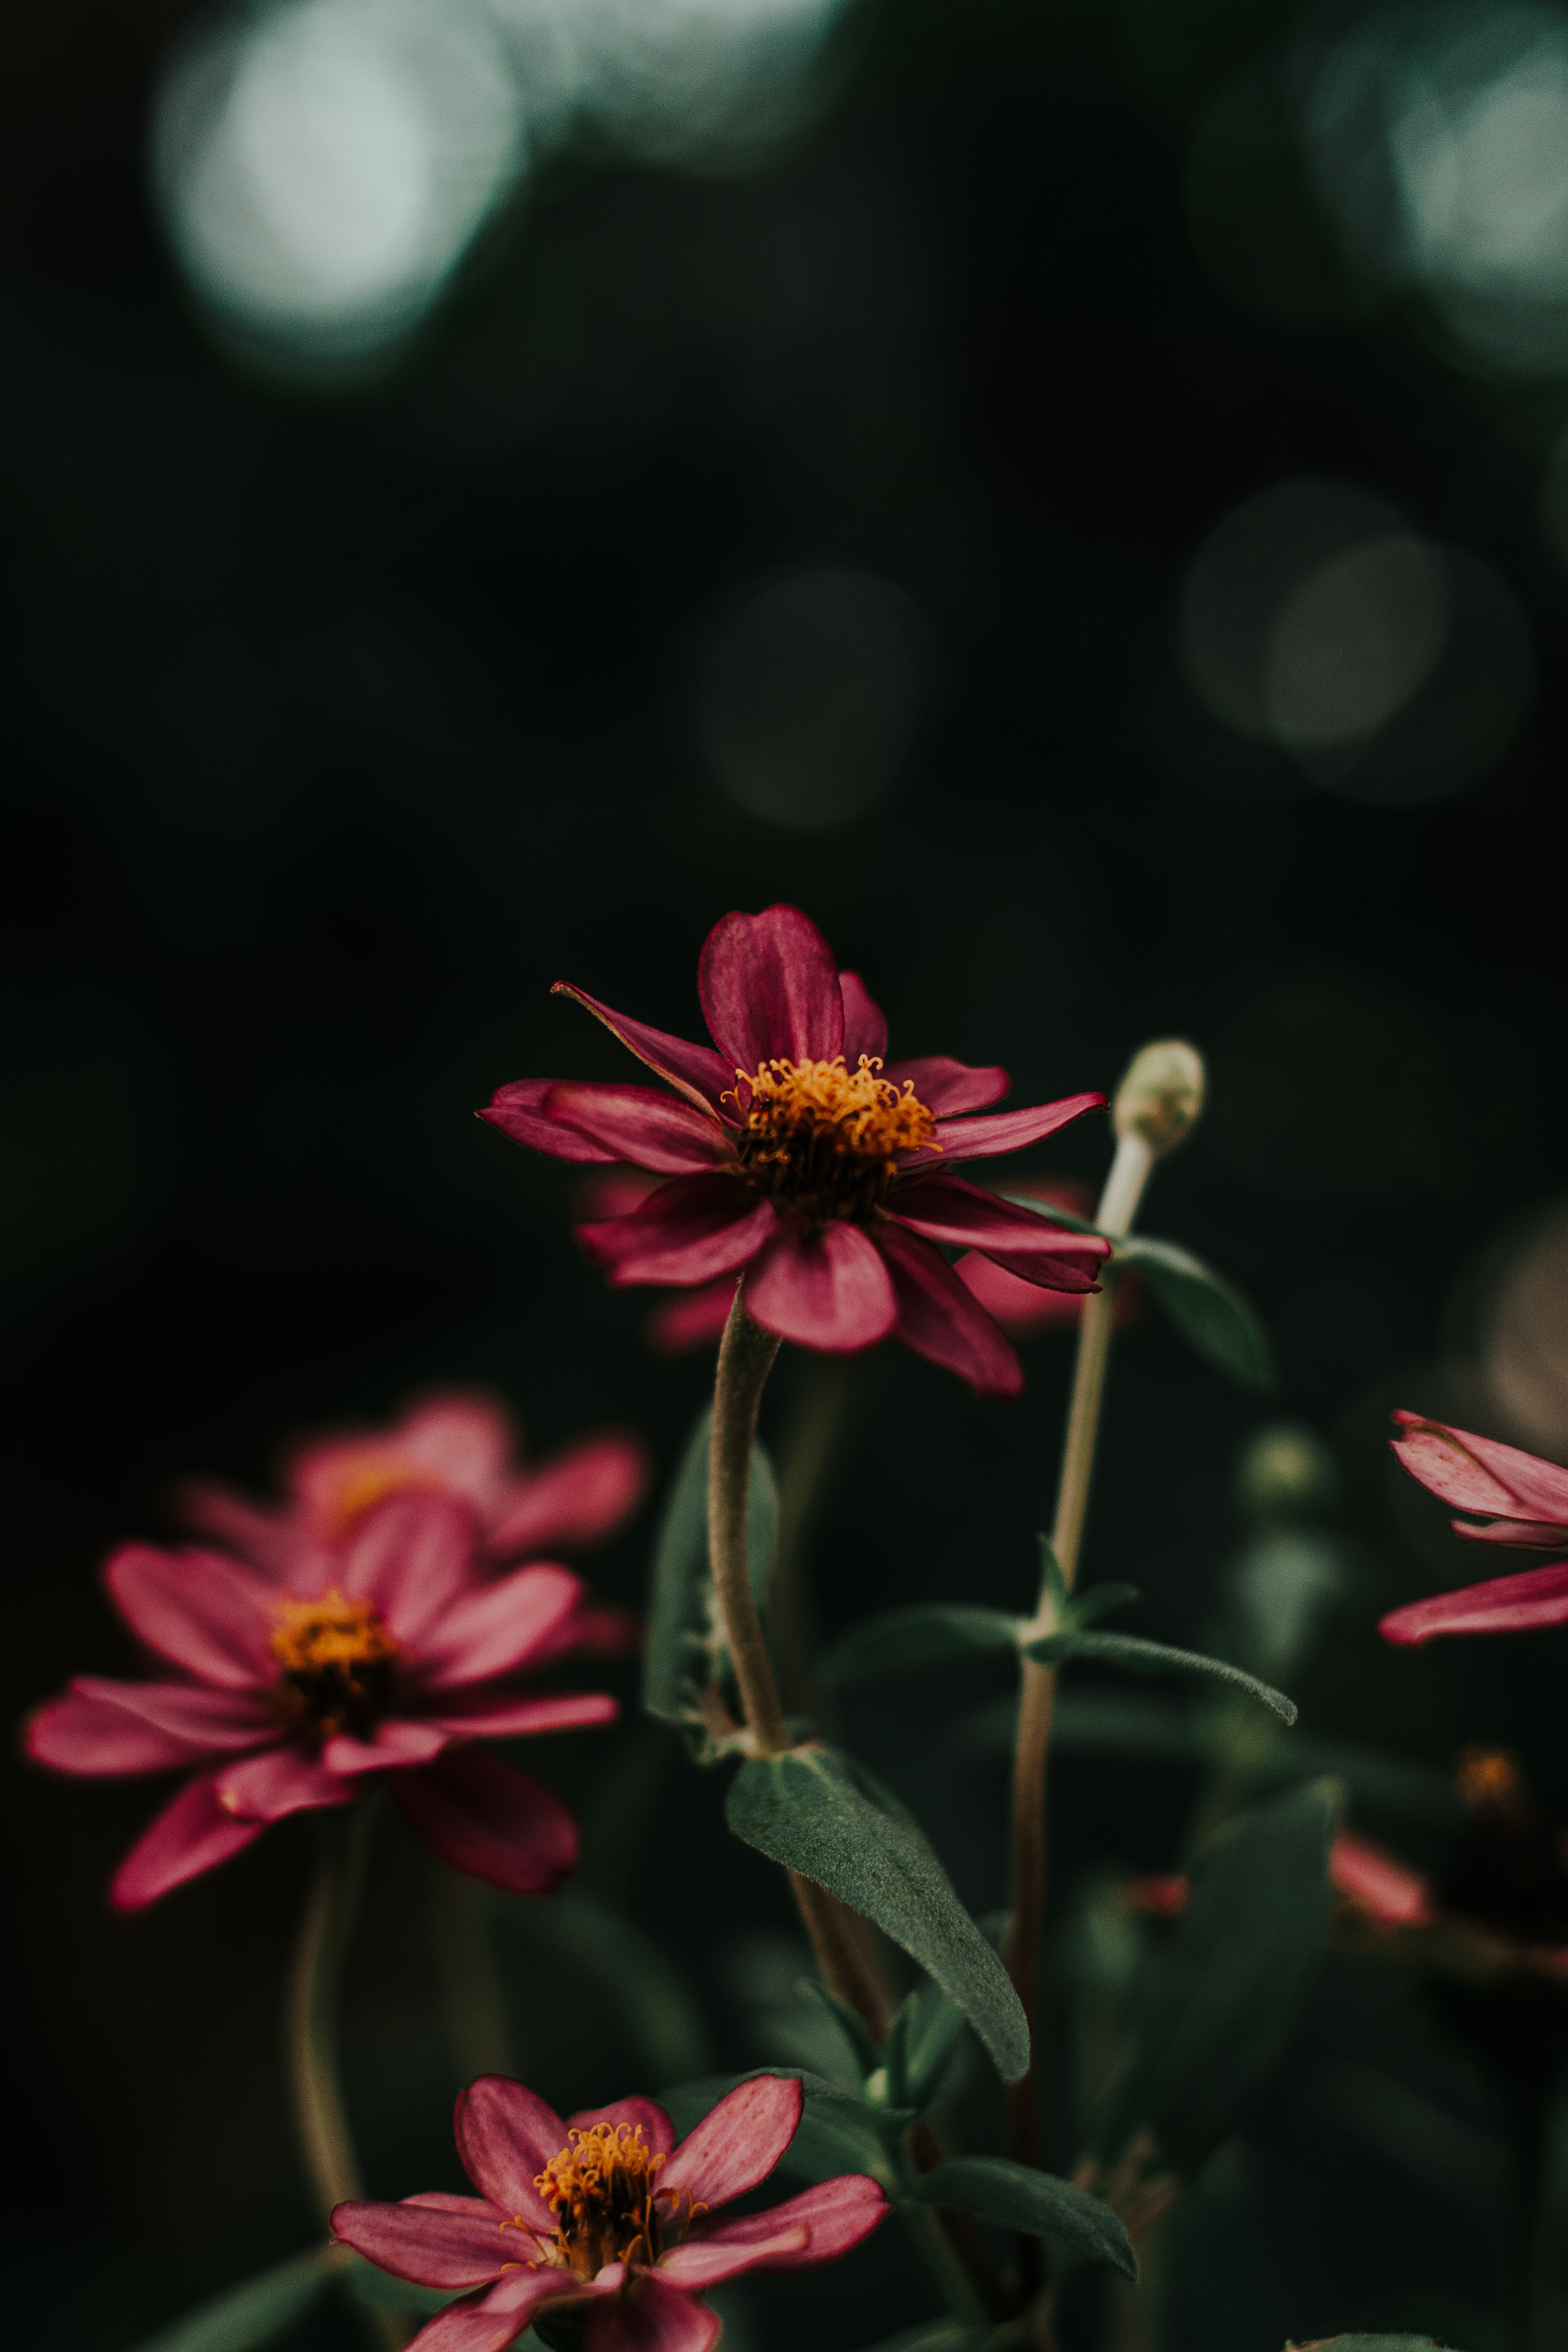
flower, flora, plant, petal, close up, spring, macro photography, wildflower, blossom, plant stem, computer wallpaper, garden cosmos, daisy family, still life photography, flowering plant